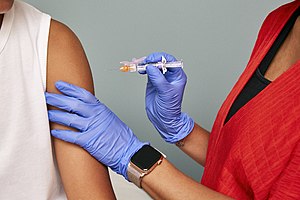
Aktiv immunisering
Aktiv immunisering omfatter vaccination
Ved aktiv immunisering søger man at skabe en modstandskraft i et dyr eller menneske over for en bestemt infektion; det kaldes også vaccination. Dette opnås ved at aktivere kroppens eget immunforsvar ved at tilføre et antigen fra f.eks. den bestemte bakterie, man ønsker at vaccinere imod. Bakterien er typisk enten svækket eller død, så den kan aktivere immunforsvaret uden at skabe en egentlig infektion.